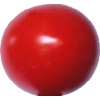
Label: tomato_cherry_red